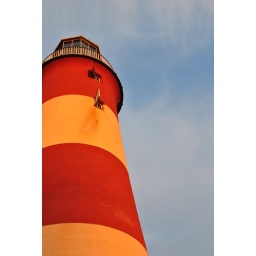
Smeaton's tower looking red in the natural Sunset light